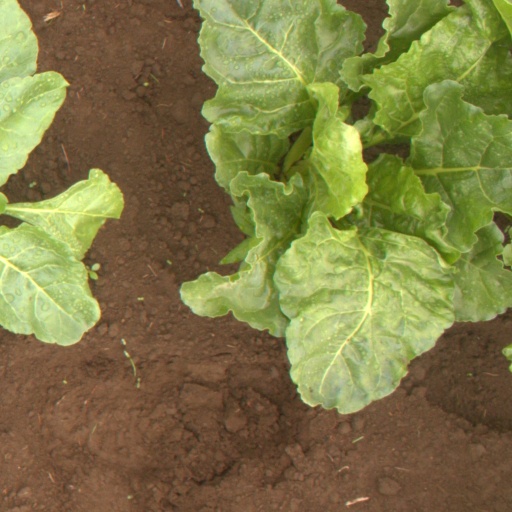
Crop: sugar beet